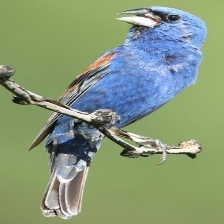
Species: BLUE GROSBEAK
Scientific name: PASSERINA CAERULEA